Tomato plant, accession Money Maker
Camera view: vertical (180 deg); turntable rotation: 240 degrees
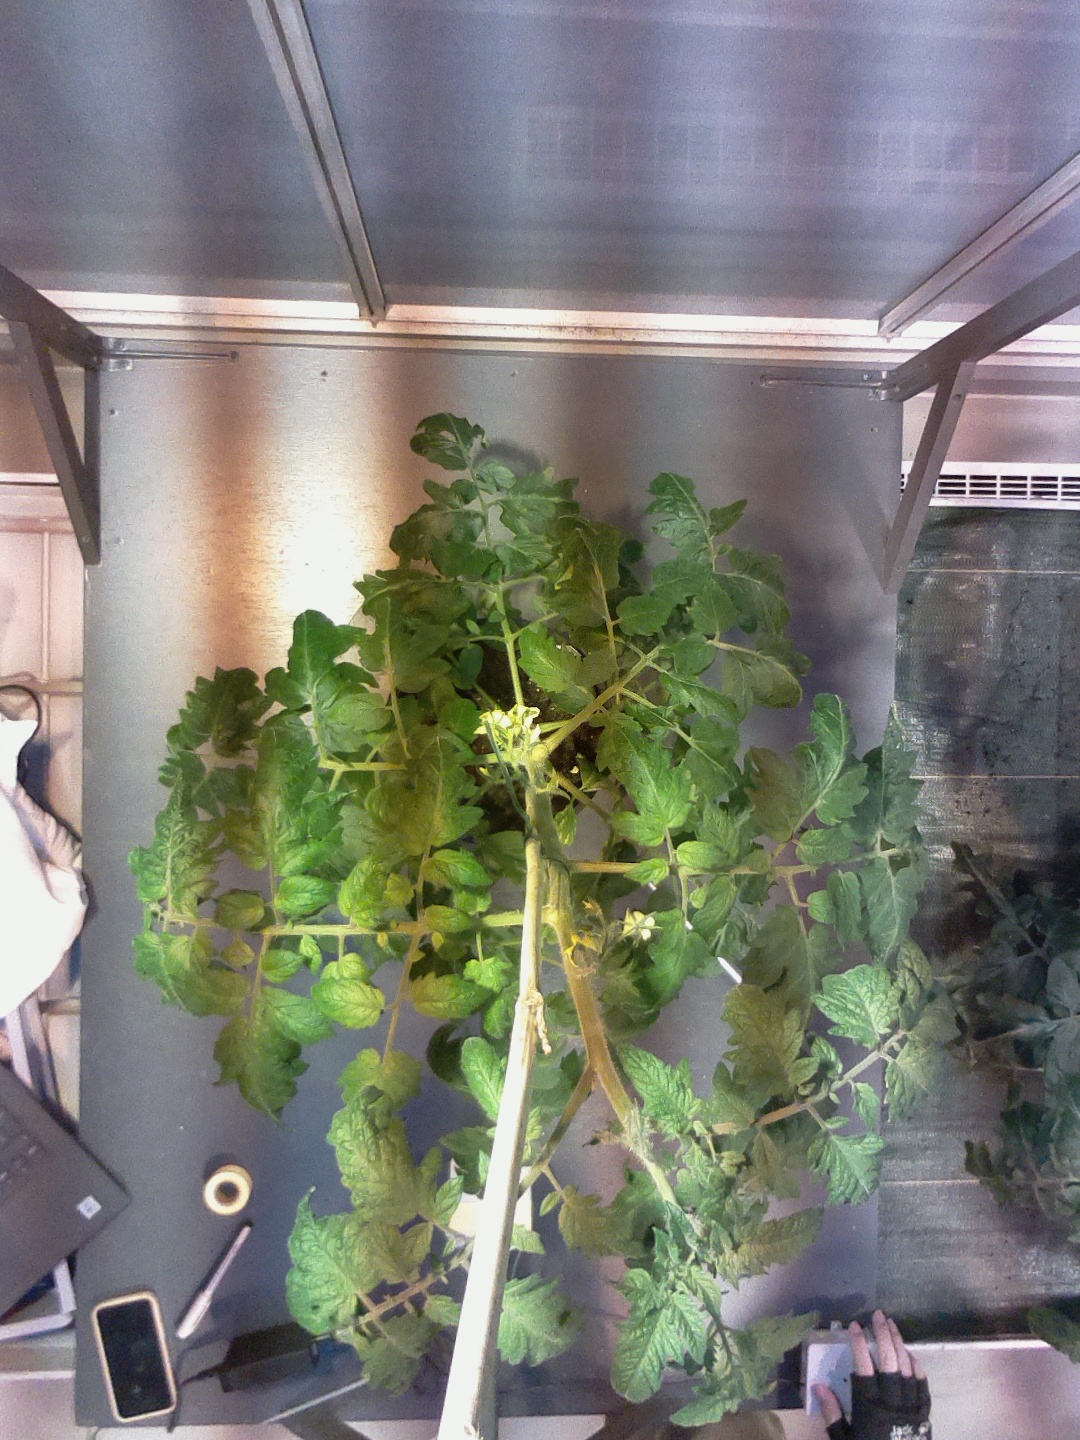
BBCH growth stage 66: Full flowering, 60%-70% of flowers open, more petals falling